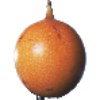
Label: Granadilla 1